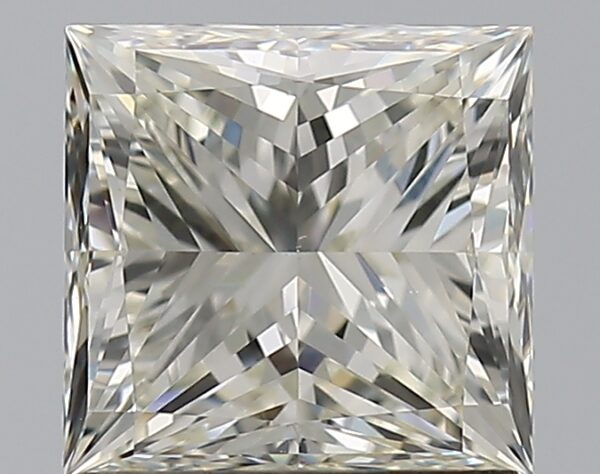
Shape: princess
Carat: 1.5
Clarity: VS2
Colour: K
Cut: EX
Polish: EX
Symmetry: EX
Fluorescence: M
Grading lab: GIA
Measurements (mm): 6.25 x 6.08 x 4.47